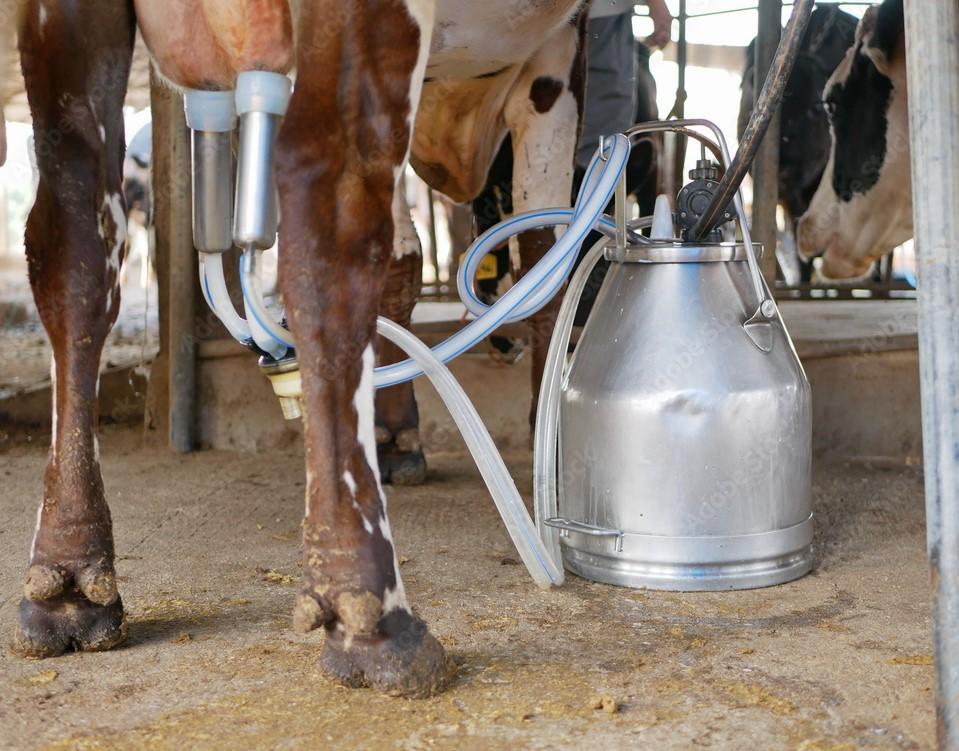
Kuna ng'ombe wa kike aliyevishwa mashini ya kukama maziwa mashini hiyo ina paipu zilizoonganishwa na kipipa kinachotumika kuhifadhia maziwa hayo.